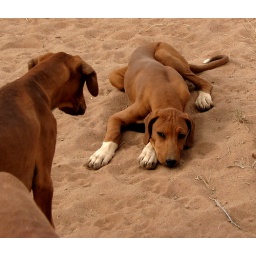
Idiiyat-es-Sahel dogs in their new home in NM. Idiiyat-es-Sahel dogs in their new home in NM. Idiiyat-es-Sahel dogs in their new home in NM